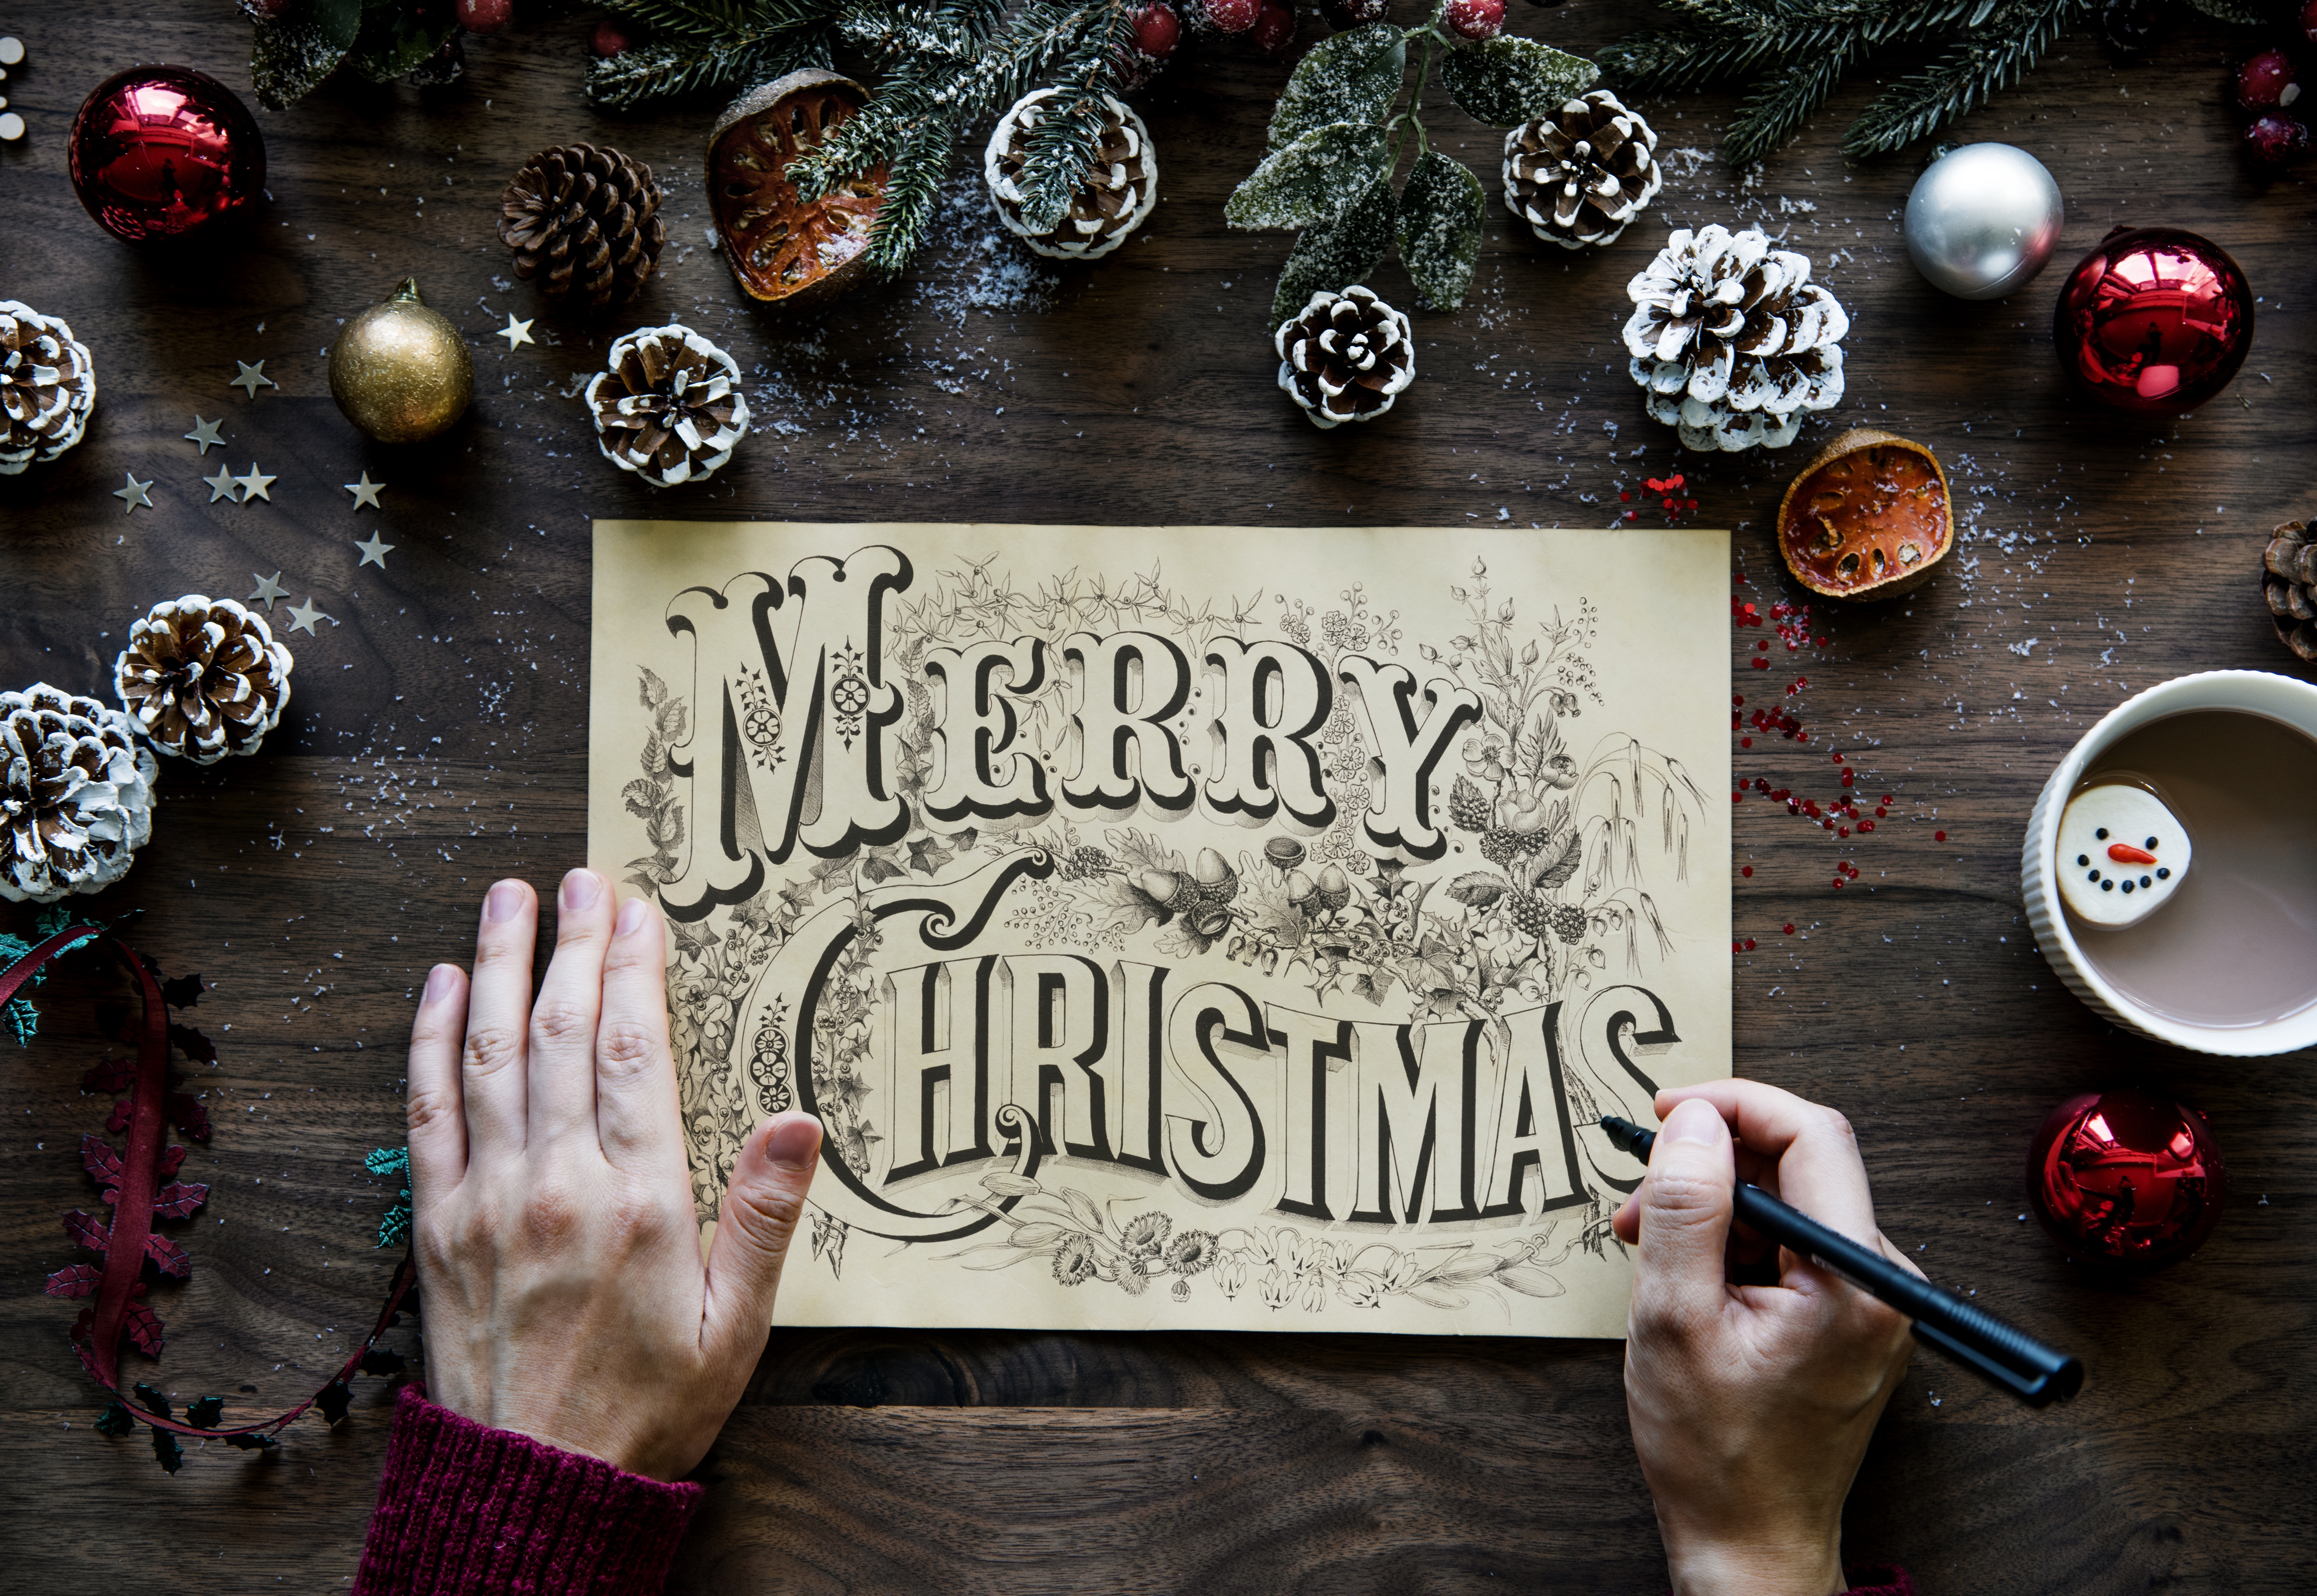
font, calligraphy, art, photography, blackboard, still life photography